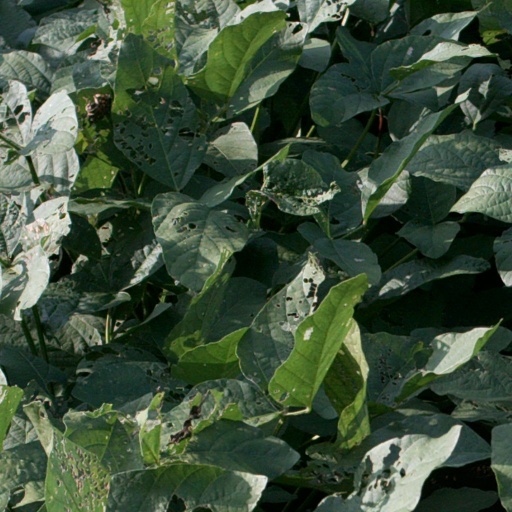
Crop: soybean